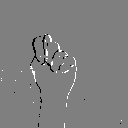
ASL letter: t